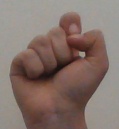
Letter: fa